St. Mary's Orthodox Cathedral, Arthat

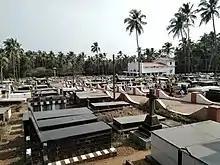
The largest cemetery in Kerala

The church was earlier built in Kerala Architectural style thatched with coconut palm leaves. During the attack of Tippu Sultan the church was arsoned. Later the church was restructured with wooden roof, thatched with clay tiles. Mar Dionysius II when he was a Ramban was instrumental in restructuring the church in the present state. The present structure was built during 1805-1827 CE.